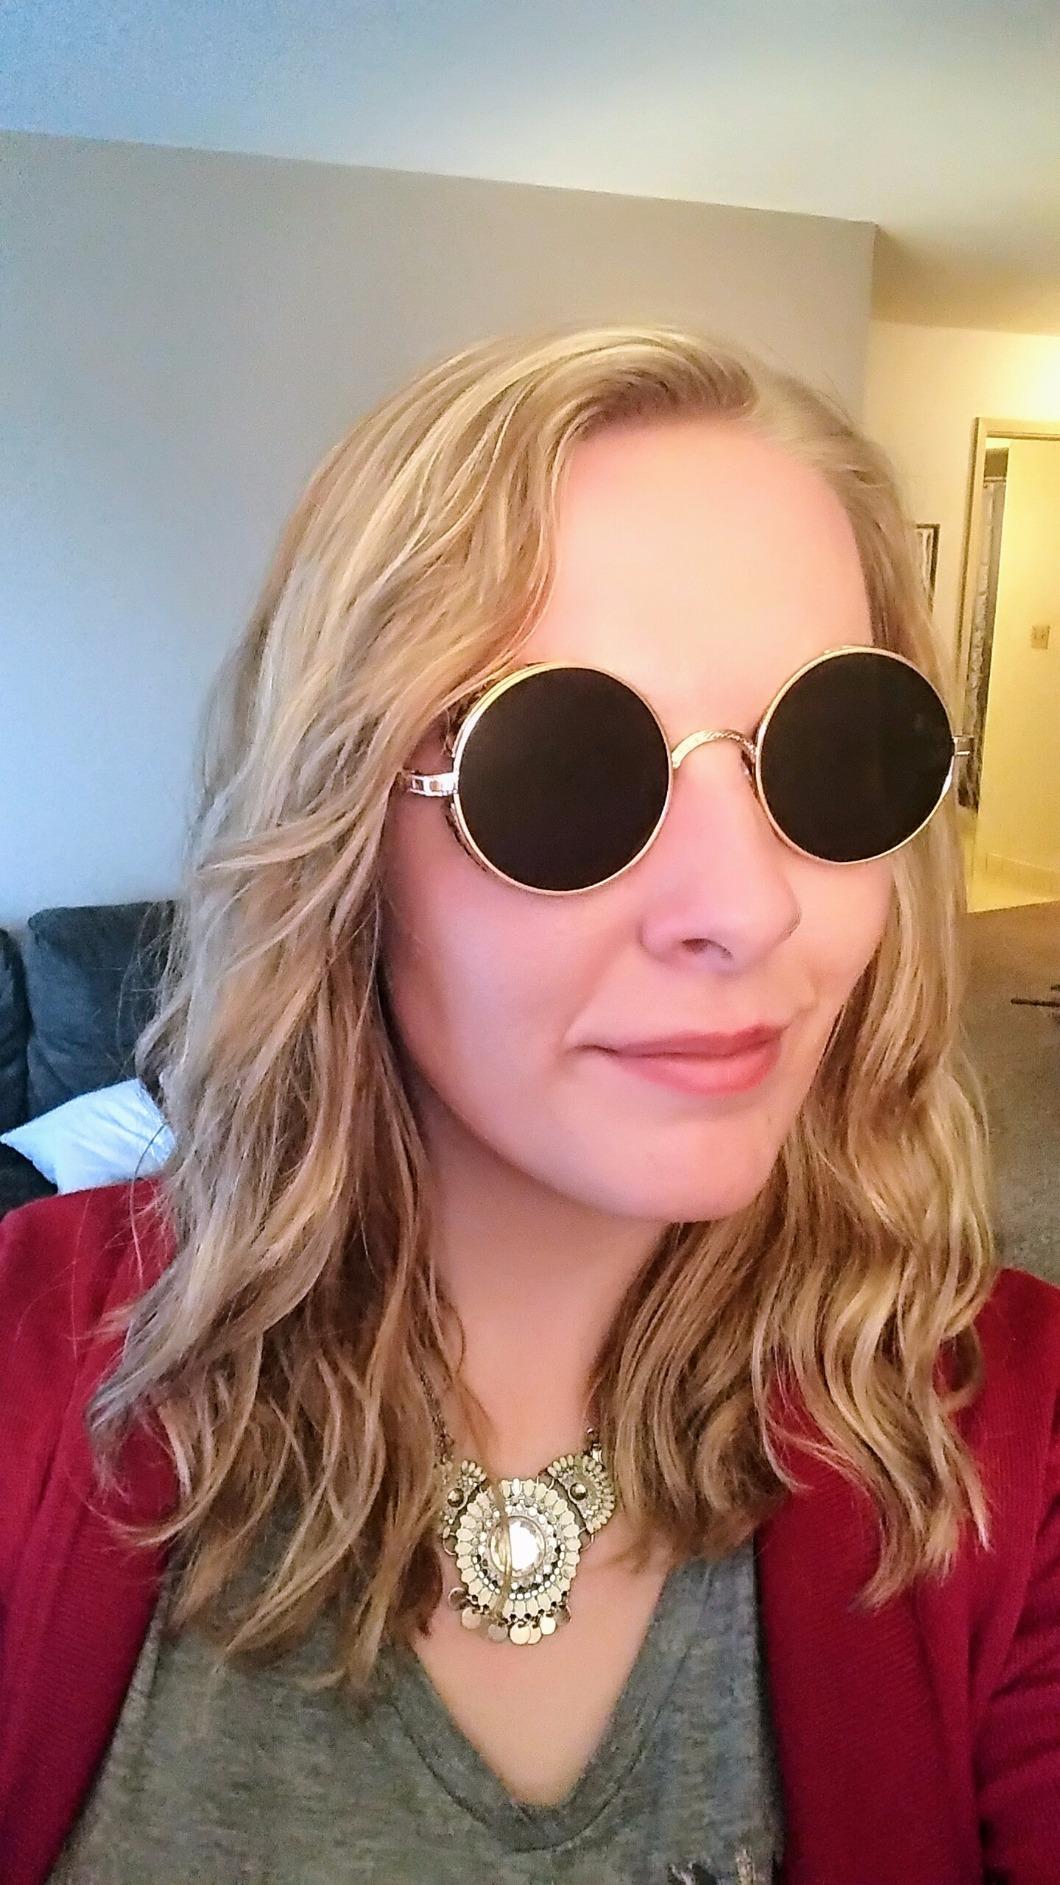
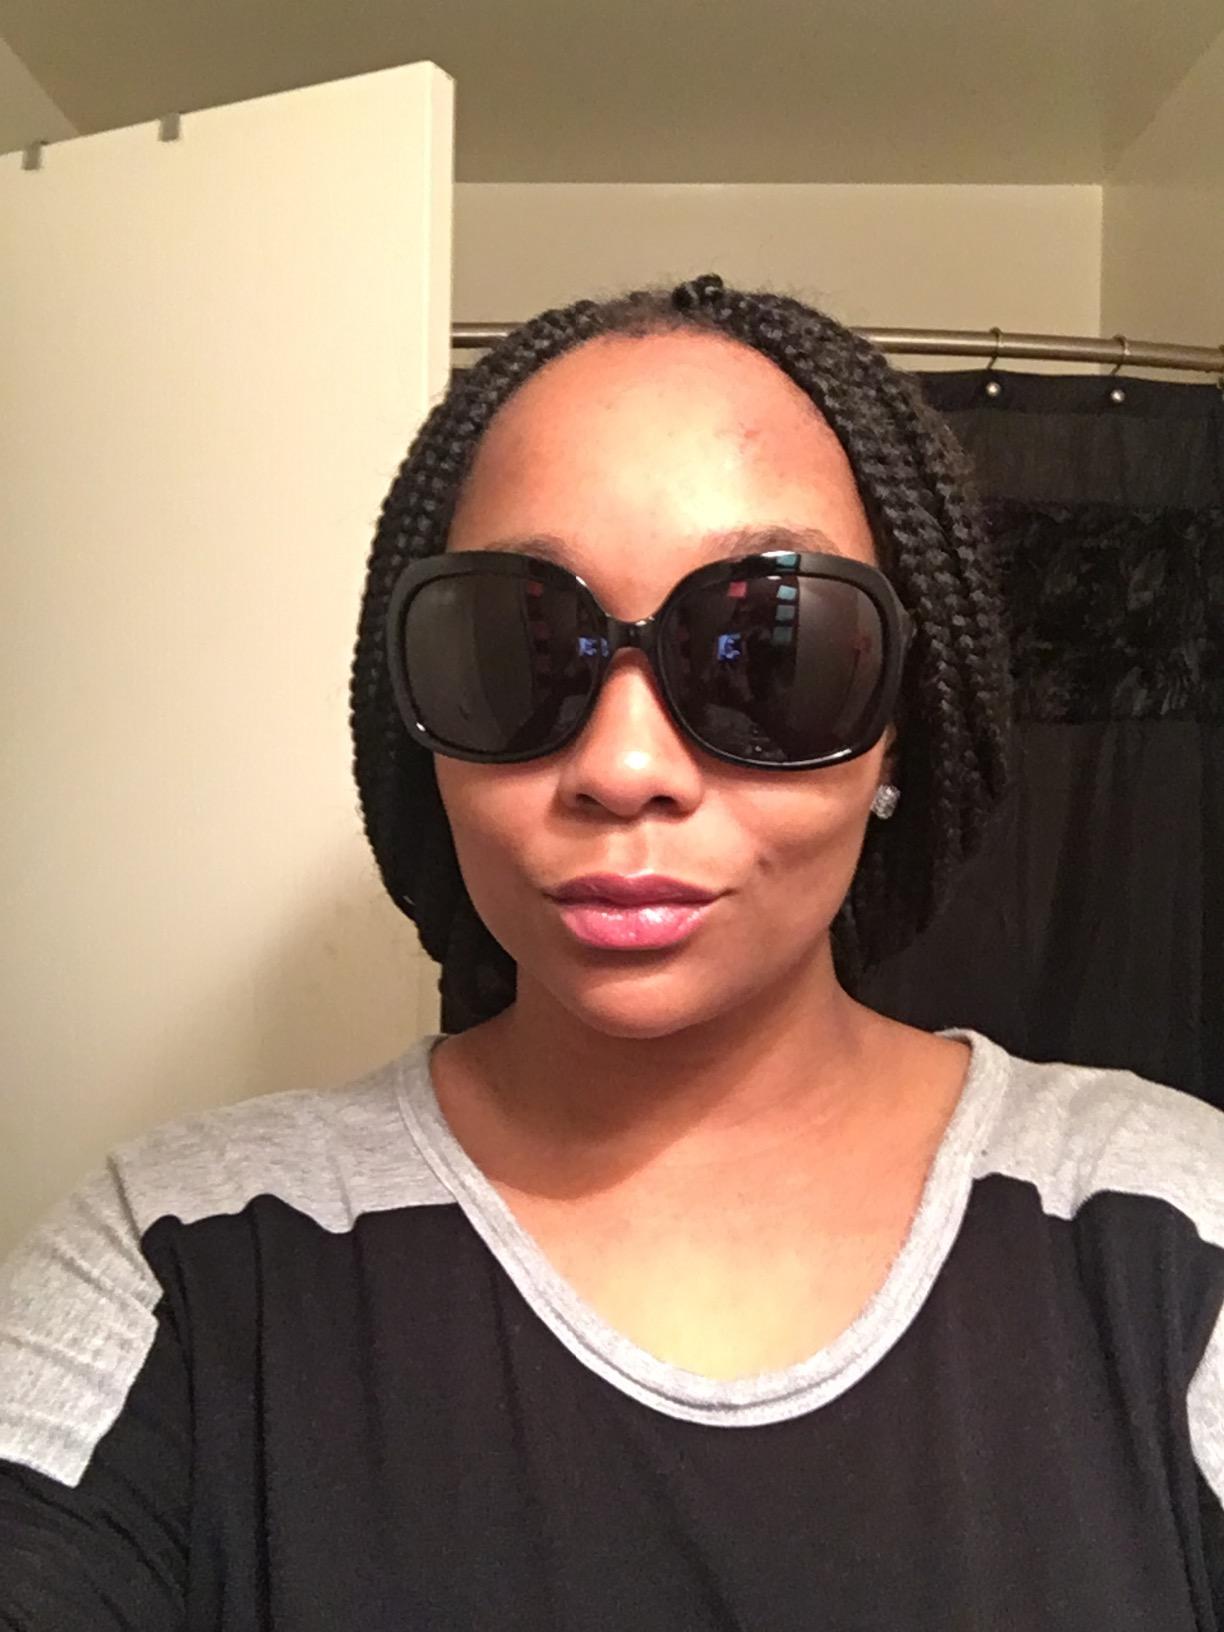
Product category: accessories_sunglasses
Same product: no